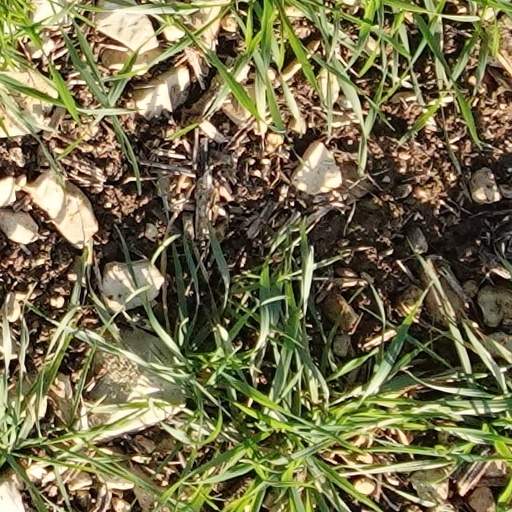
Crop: wheat